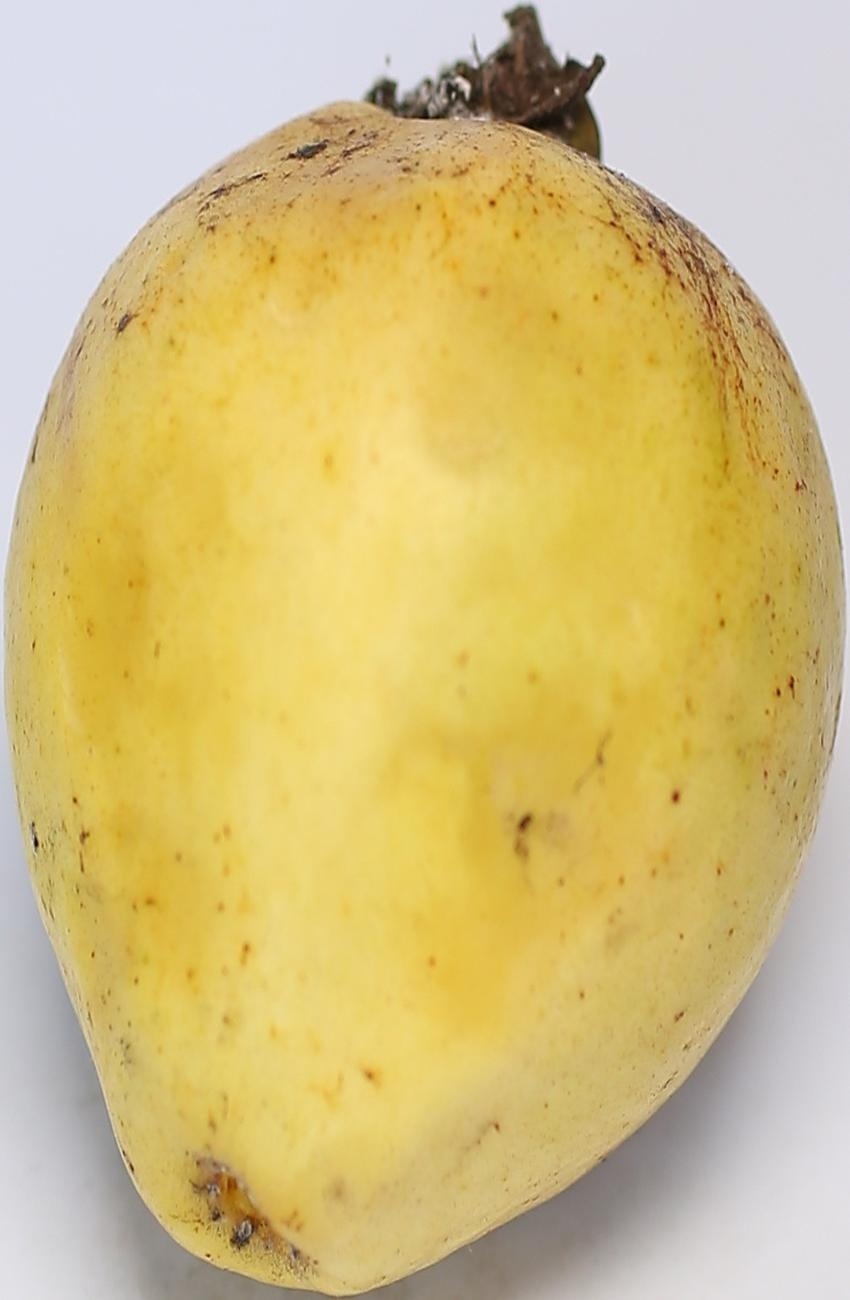
Maturity: ripe
Variety: riyali